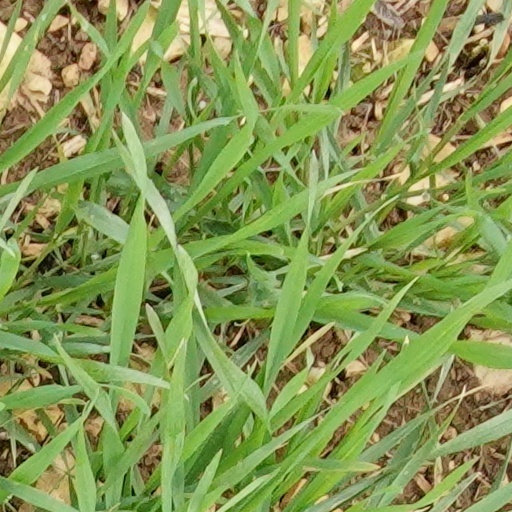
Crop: wheat